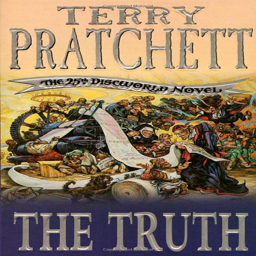
the 25th # novel bynovelist